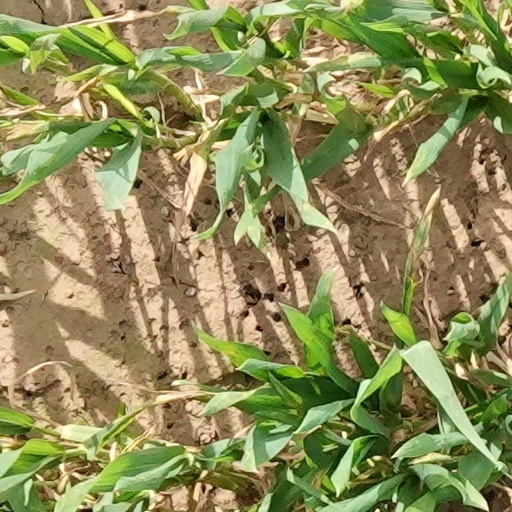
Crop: wheat